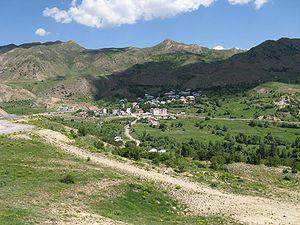
Yayladere est une ville et un district de la province de Bingöl dans la région de l'Anatolie orientale en Turquie.